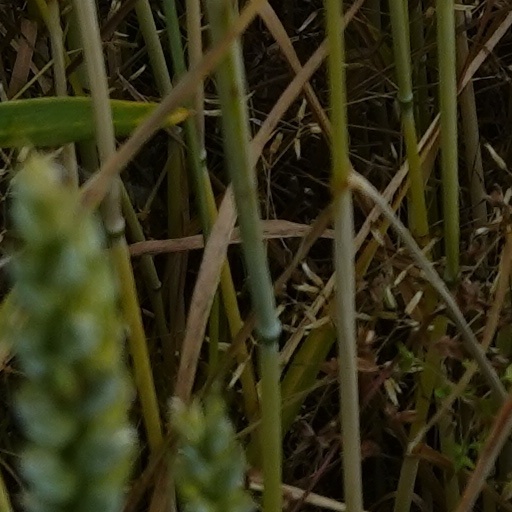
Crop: wheat